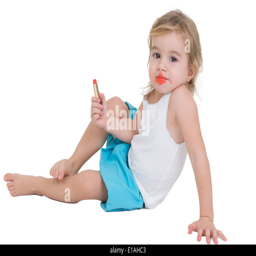
cute little girl playing with red lipstick sitting on the floor with her mouth smeared in red , isolated on white